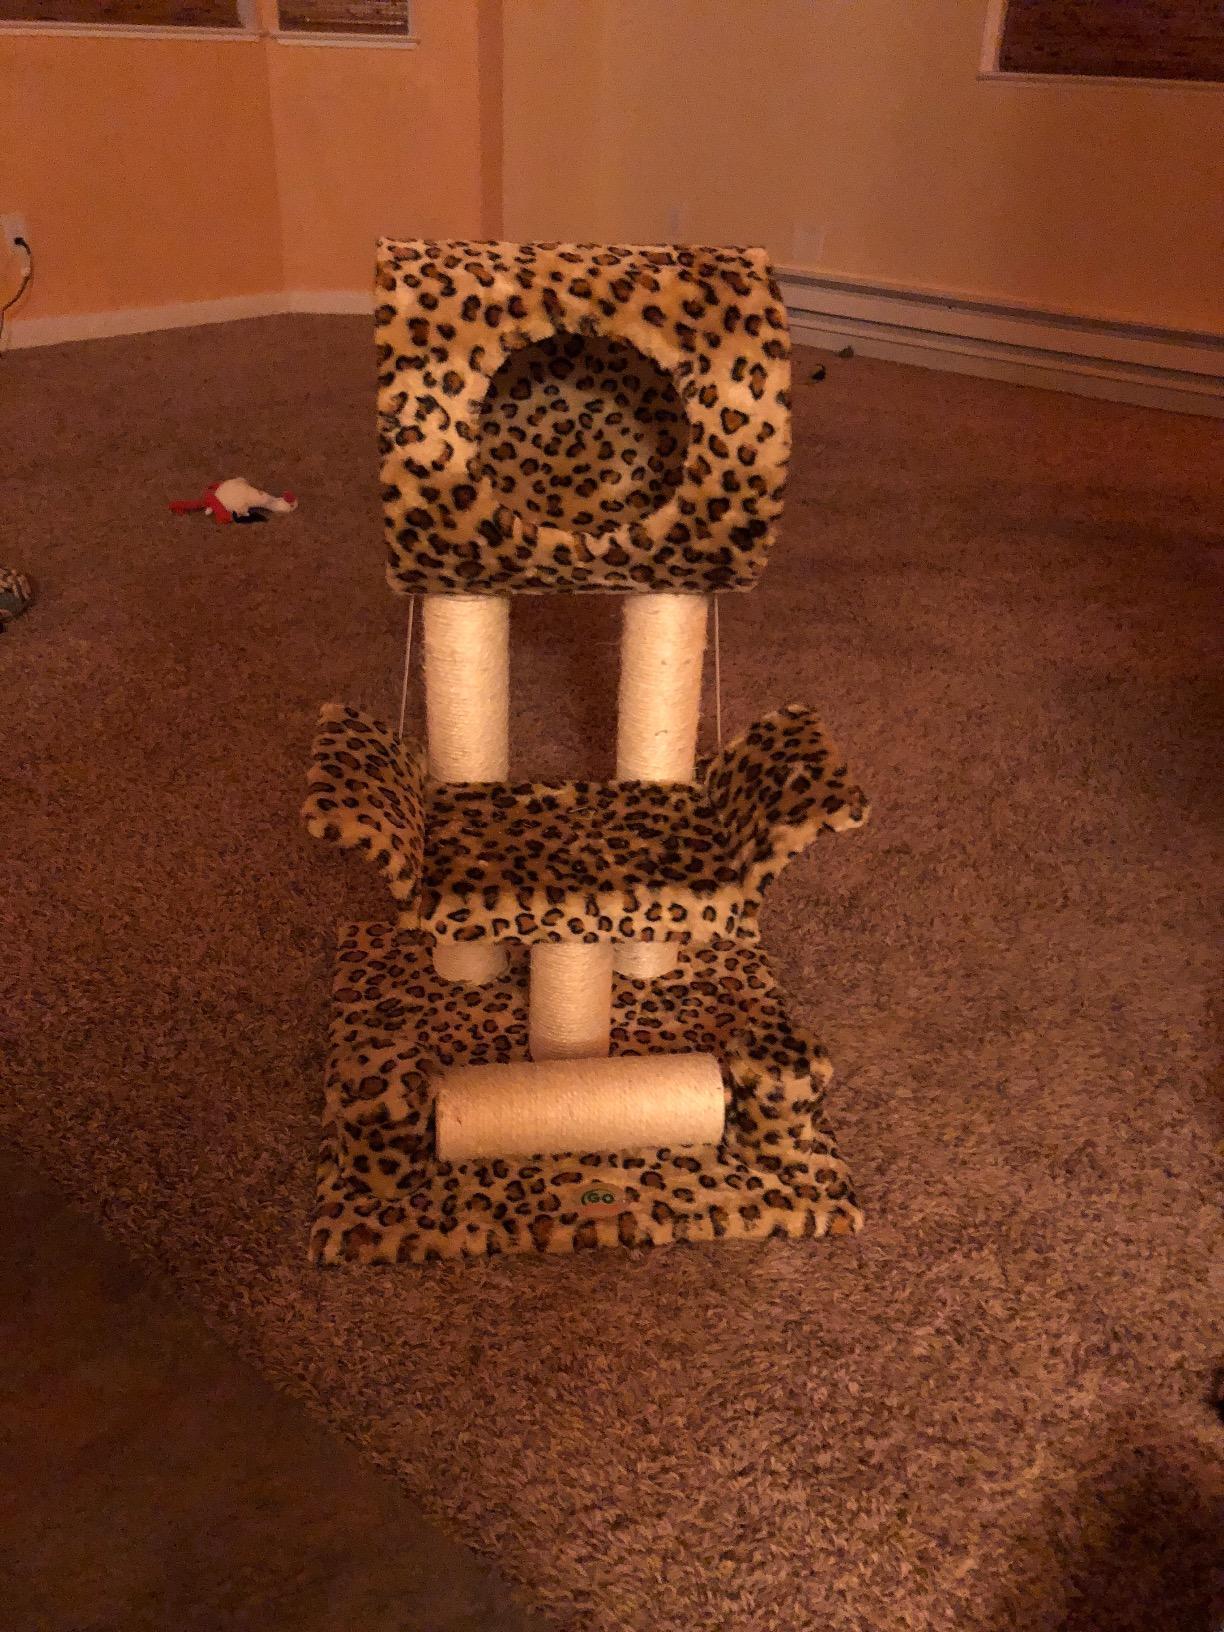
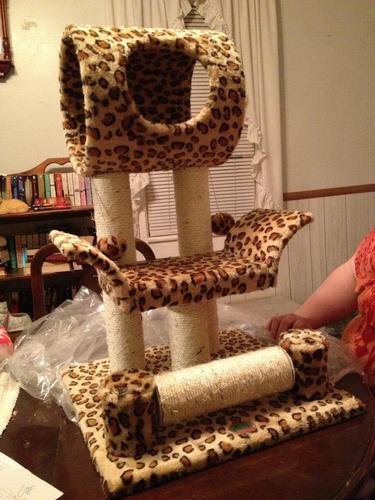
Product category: items_cat tree
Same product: yes